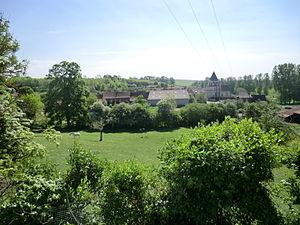
Vue sur le village de Remilly-Wirquin, Nord-Pas-de-Calais, France. Vue sur l'église, le bâti environnant, une parcelle de pâture (cheval) et la végétation locale.
Remilly-Wirquin est une commune française située dans le département du Pas-de-Calais en région Hauts-de-France.